John Scholl

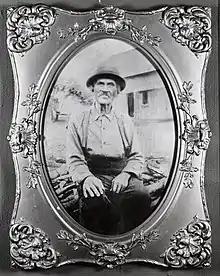
Portrait of John Scholl. c. 1900. The American Folk Art Museum, Germania, PA.

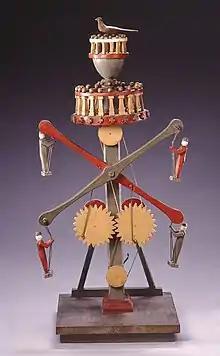
¨Acrobats¨, ca. 1910. The Michael and Julie Hall Collection of American Folk Art. Carved and painted wood with metal and leather.

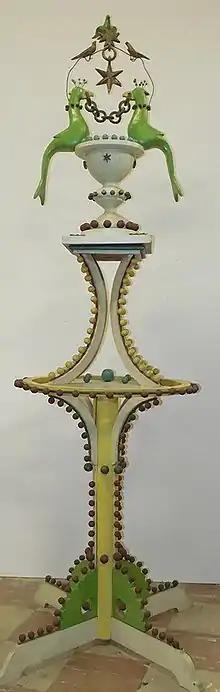
¨Fountain with Peacocks¨, The State Museum of Pennsylvania. Gifted by The Stony Point Folk Art Gallery to The State Museum of Pennsylvania in 1969.

Johannes Scholl (8 July 1827 – 26 February 1916) was a German-American woodcarver who rose to notoriety years after his death. He is known for only using a jackknife and paint to create his colorful and symbolic wood sculptures. He is regarded today as being one of the most influential folk artists of the 20th century.